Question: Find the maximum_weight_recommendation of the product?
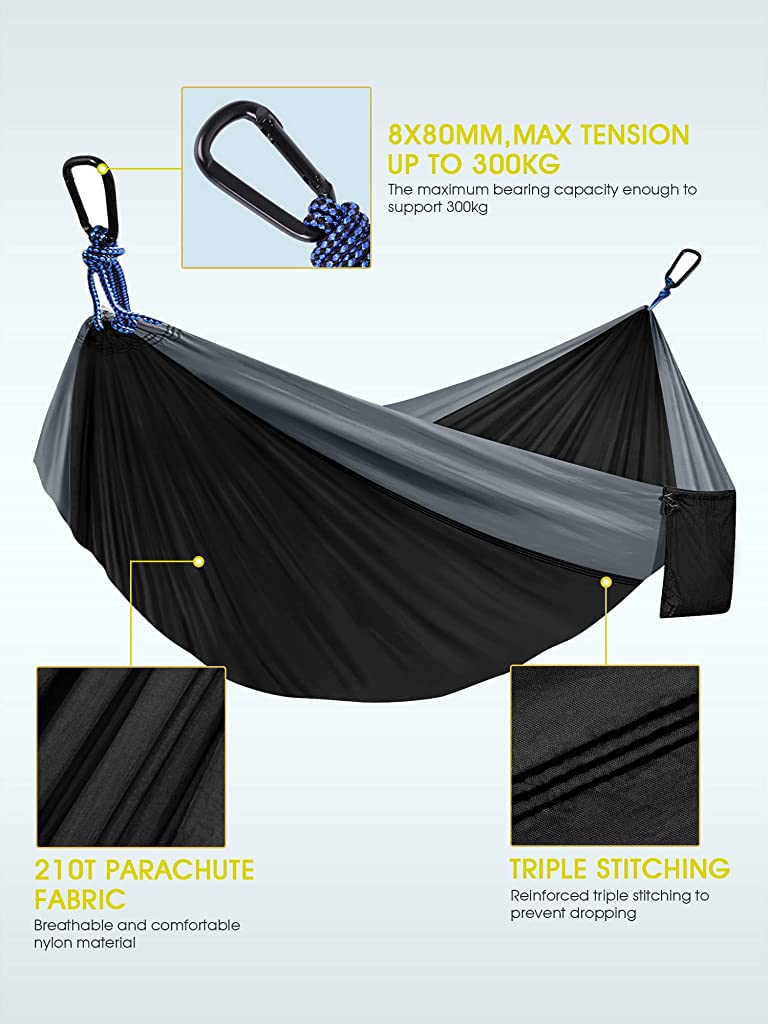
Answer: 300 kilogram